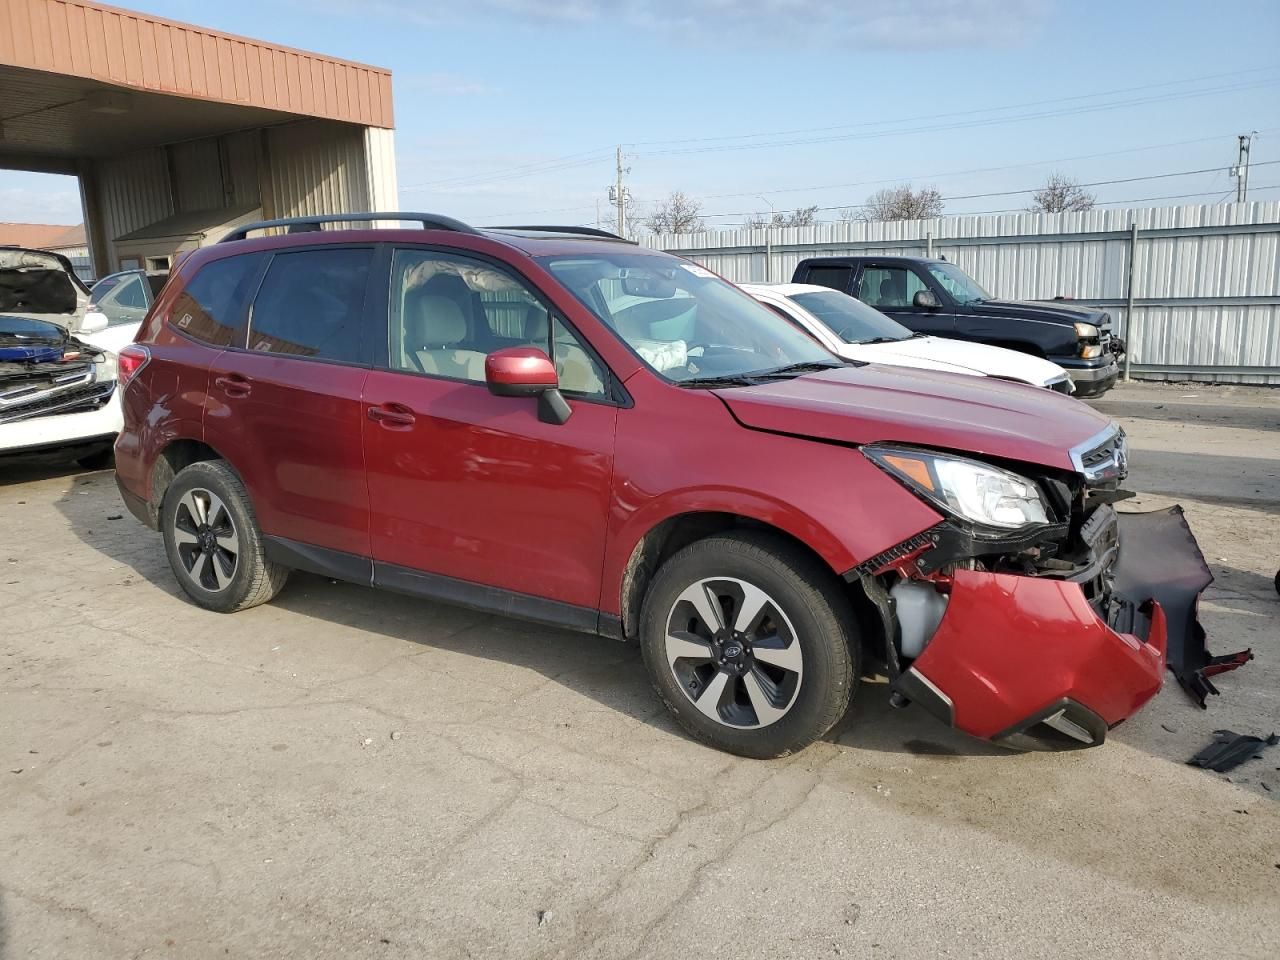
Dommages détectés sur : pare-choc avant, feu avant droit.
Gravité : majeur